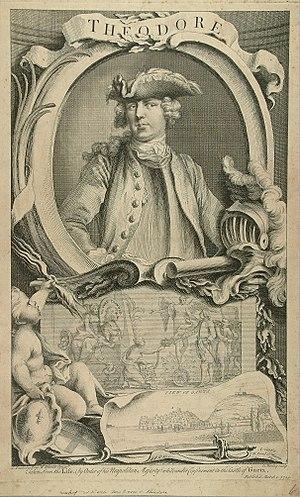
Portrait de Théodore réalisé, Réalisé d’après nature par ordre de Sa Majesté napolitaine, au cours de sa mise aux arrêts au château de Gaeta. Photocopie d’une copie de la gravure entrée au British Museum en 1881 et conservée sous la cote G,5.112
Théodore de Neuhoff, né le 27 août 1694 à Cologne et mort le 11 décembre 1756 à Londres, est un militaire, diplomate et homme politique originaire de Westphalie, élu roi constitutionnel des Corses le vendredi 13 avril 1736, sous le nom de Théodore Iᵉʳ.